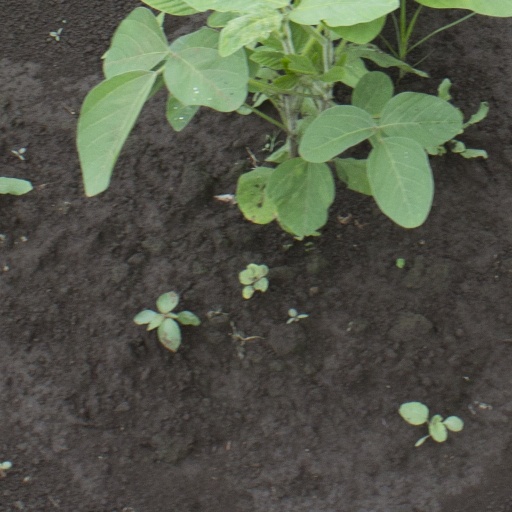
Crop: soybean